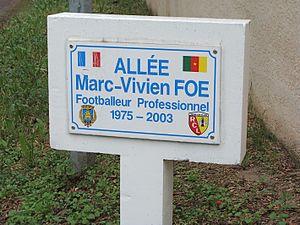
Les Lions Indomptables est la sélection de joueurs camerounais représentant le pays lors des compétitions internationales de football masculin, sous l'égide de la Fédération camerounaise de football.
Marc-Vivien Foé, né dans le quartier Nkolo ll de Yaoundé le 1ᵉʳ mai 1975 et mort à Lyon le 26 juin 2003, est un footballeur international camerounais. Foé obtient la naturalisation française en décembre 1998.